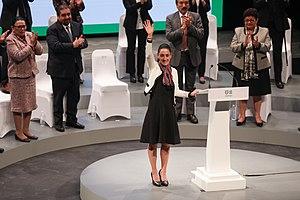
Claudia Sheinbaum Pardo, née le 24 juin 1962 à Mexico, est une scientifique, femme politique et militante mexicaine. Elle est chef du gouvernement de la ville de Mexico depuis 2018.